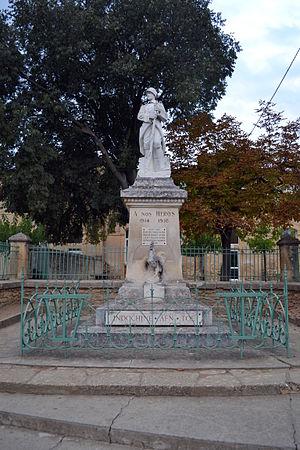
Monument aux morts pendant la Première Guerre mondiale à Vers-Pont-du-Gard, département du Gard, région Languesoc-Roussillon.
Vers-Pont-du-Gard, anciennement Vers, est une commune française située dans le département du Gard en région Occitanie.